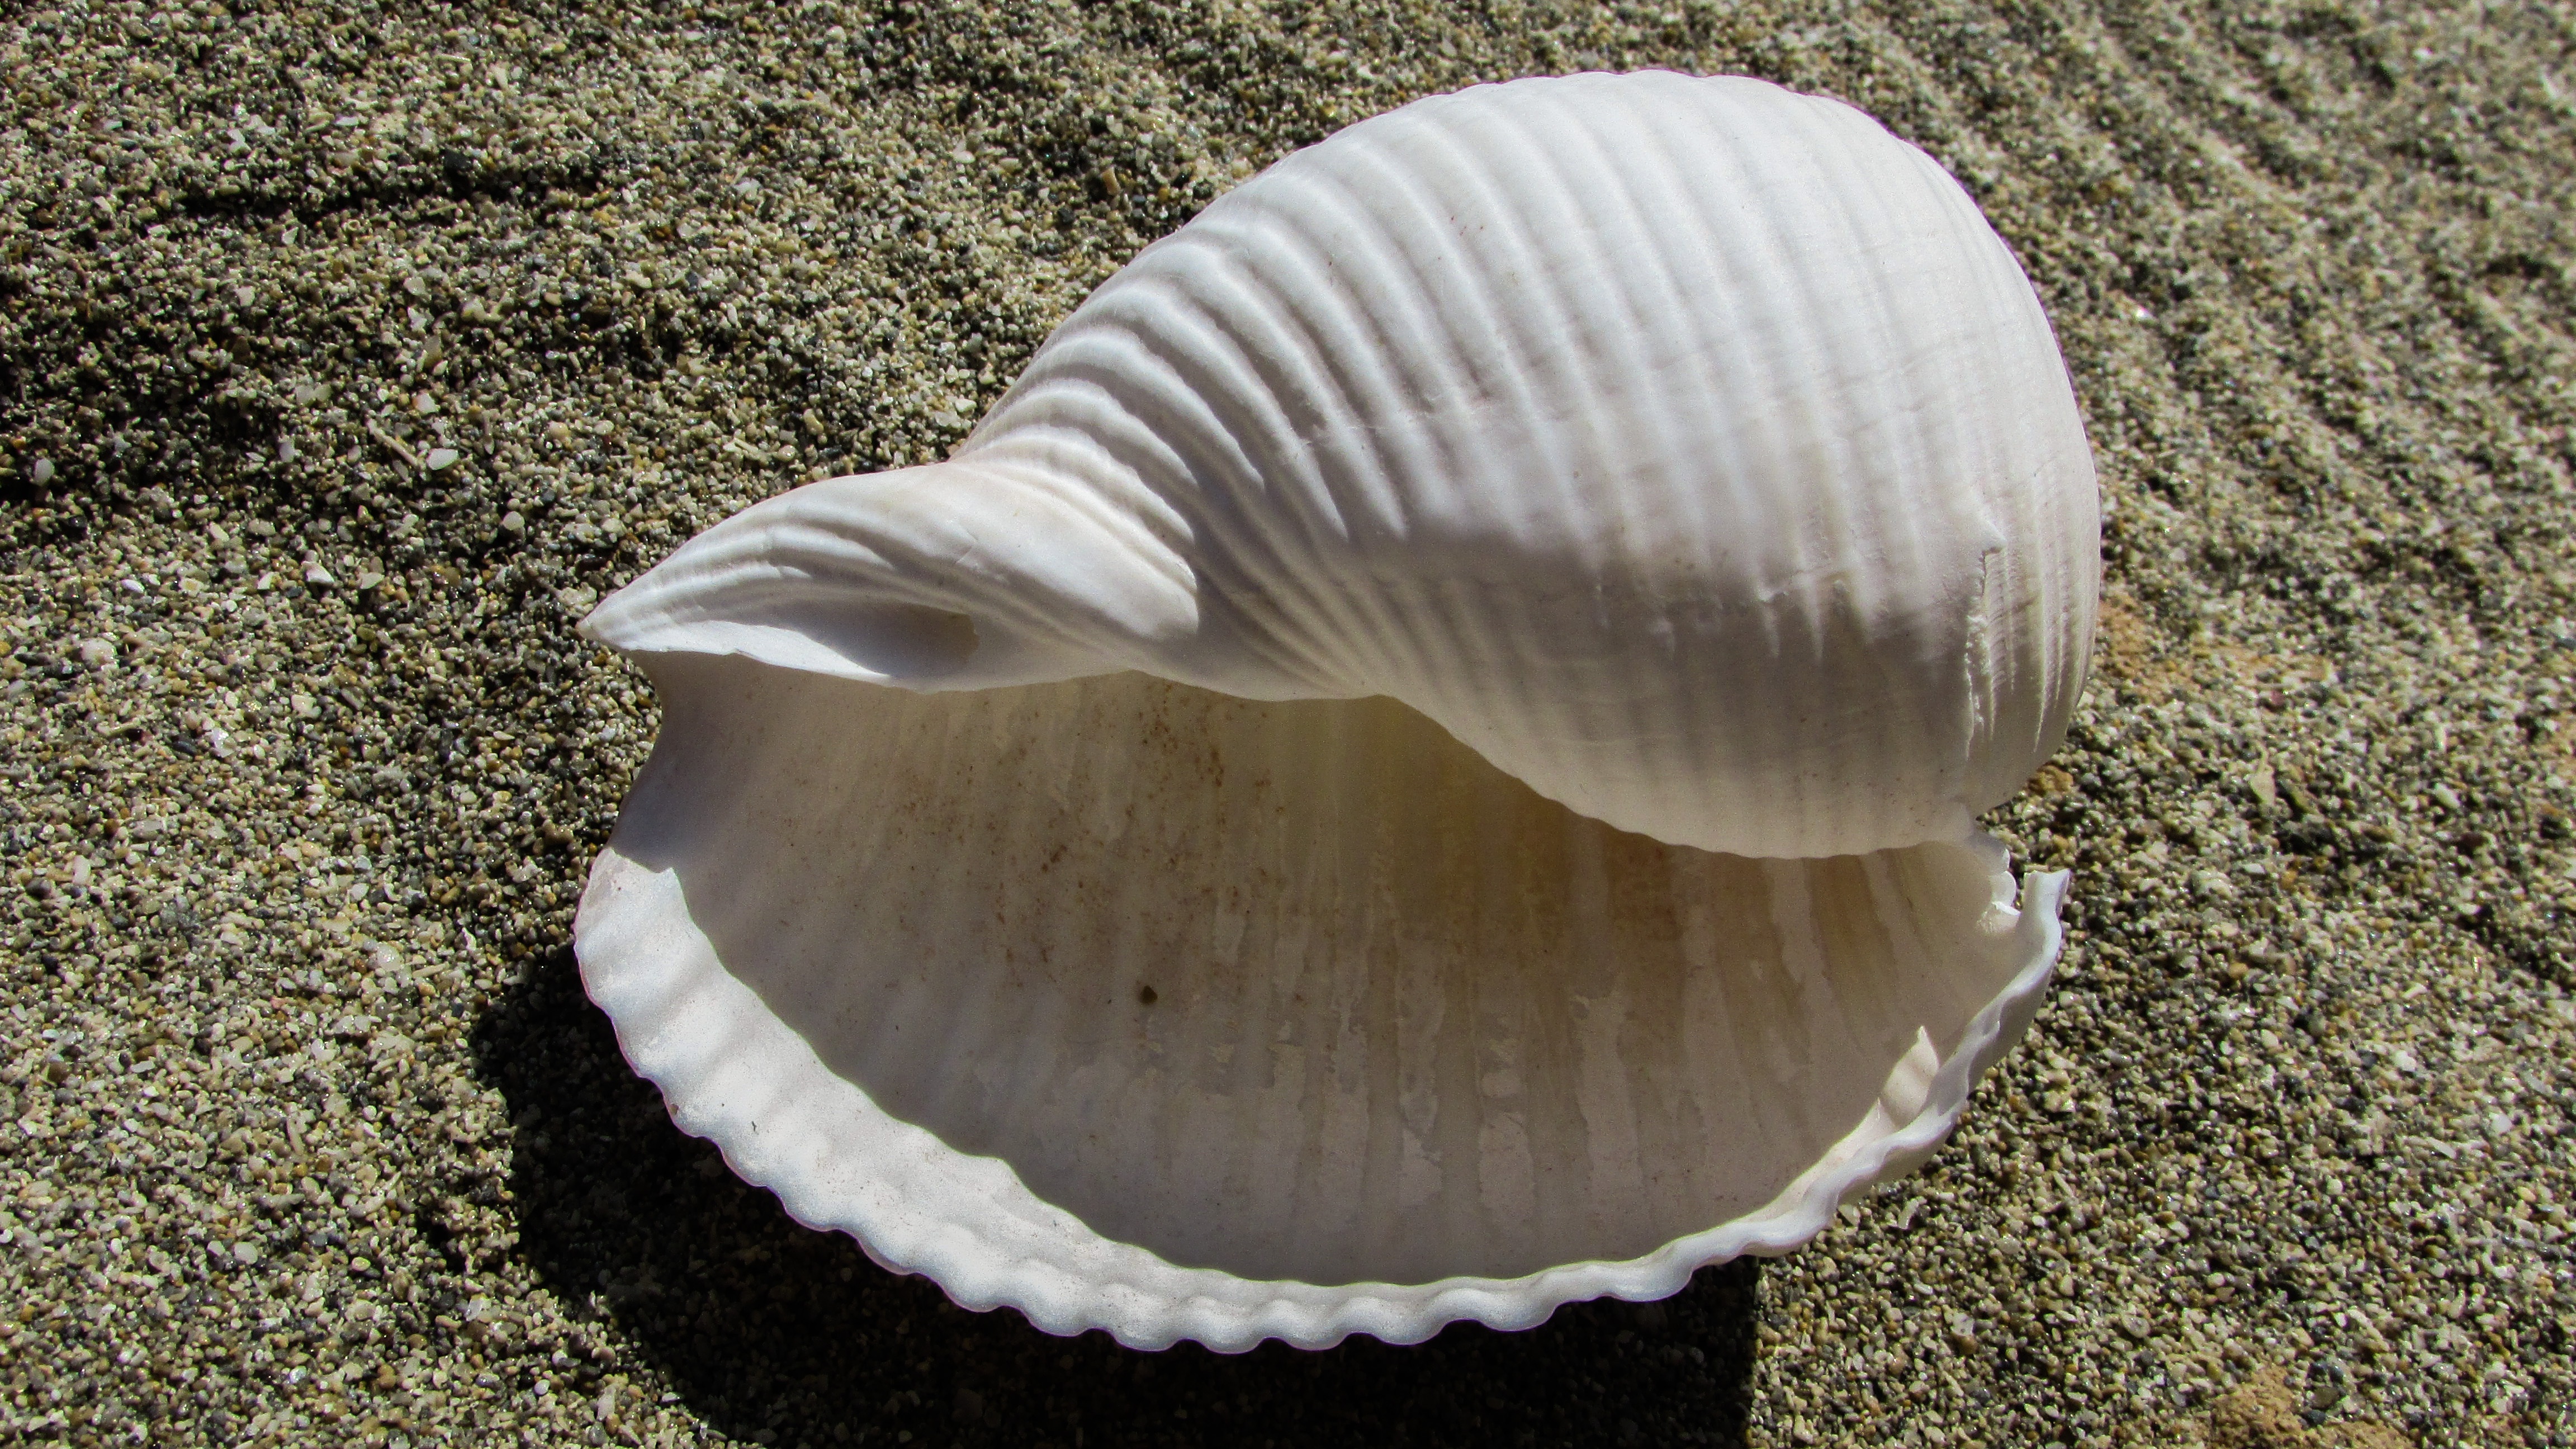
beach, sea, nature, sand, summer, biology, seafood, fauna, material, shell, invertebrate, seashell, clam, conch, cockle, molluscs, sea snail, oyster mushroom, marine biology, clams oysters mussels and scallops